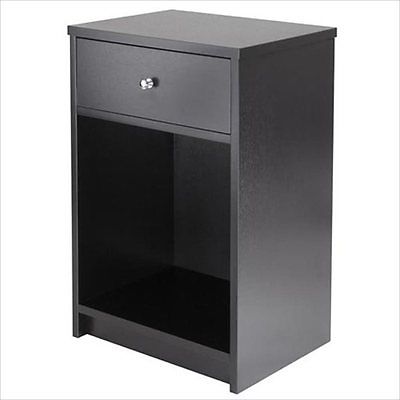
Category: table